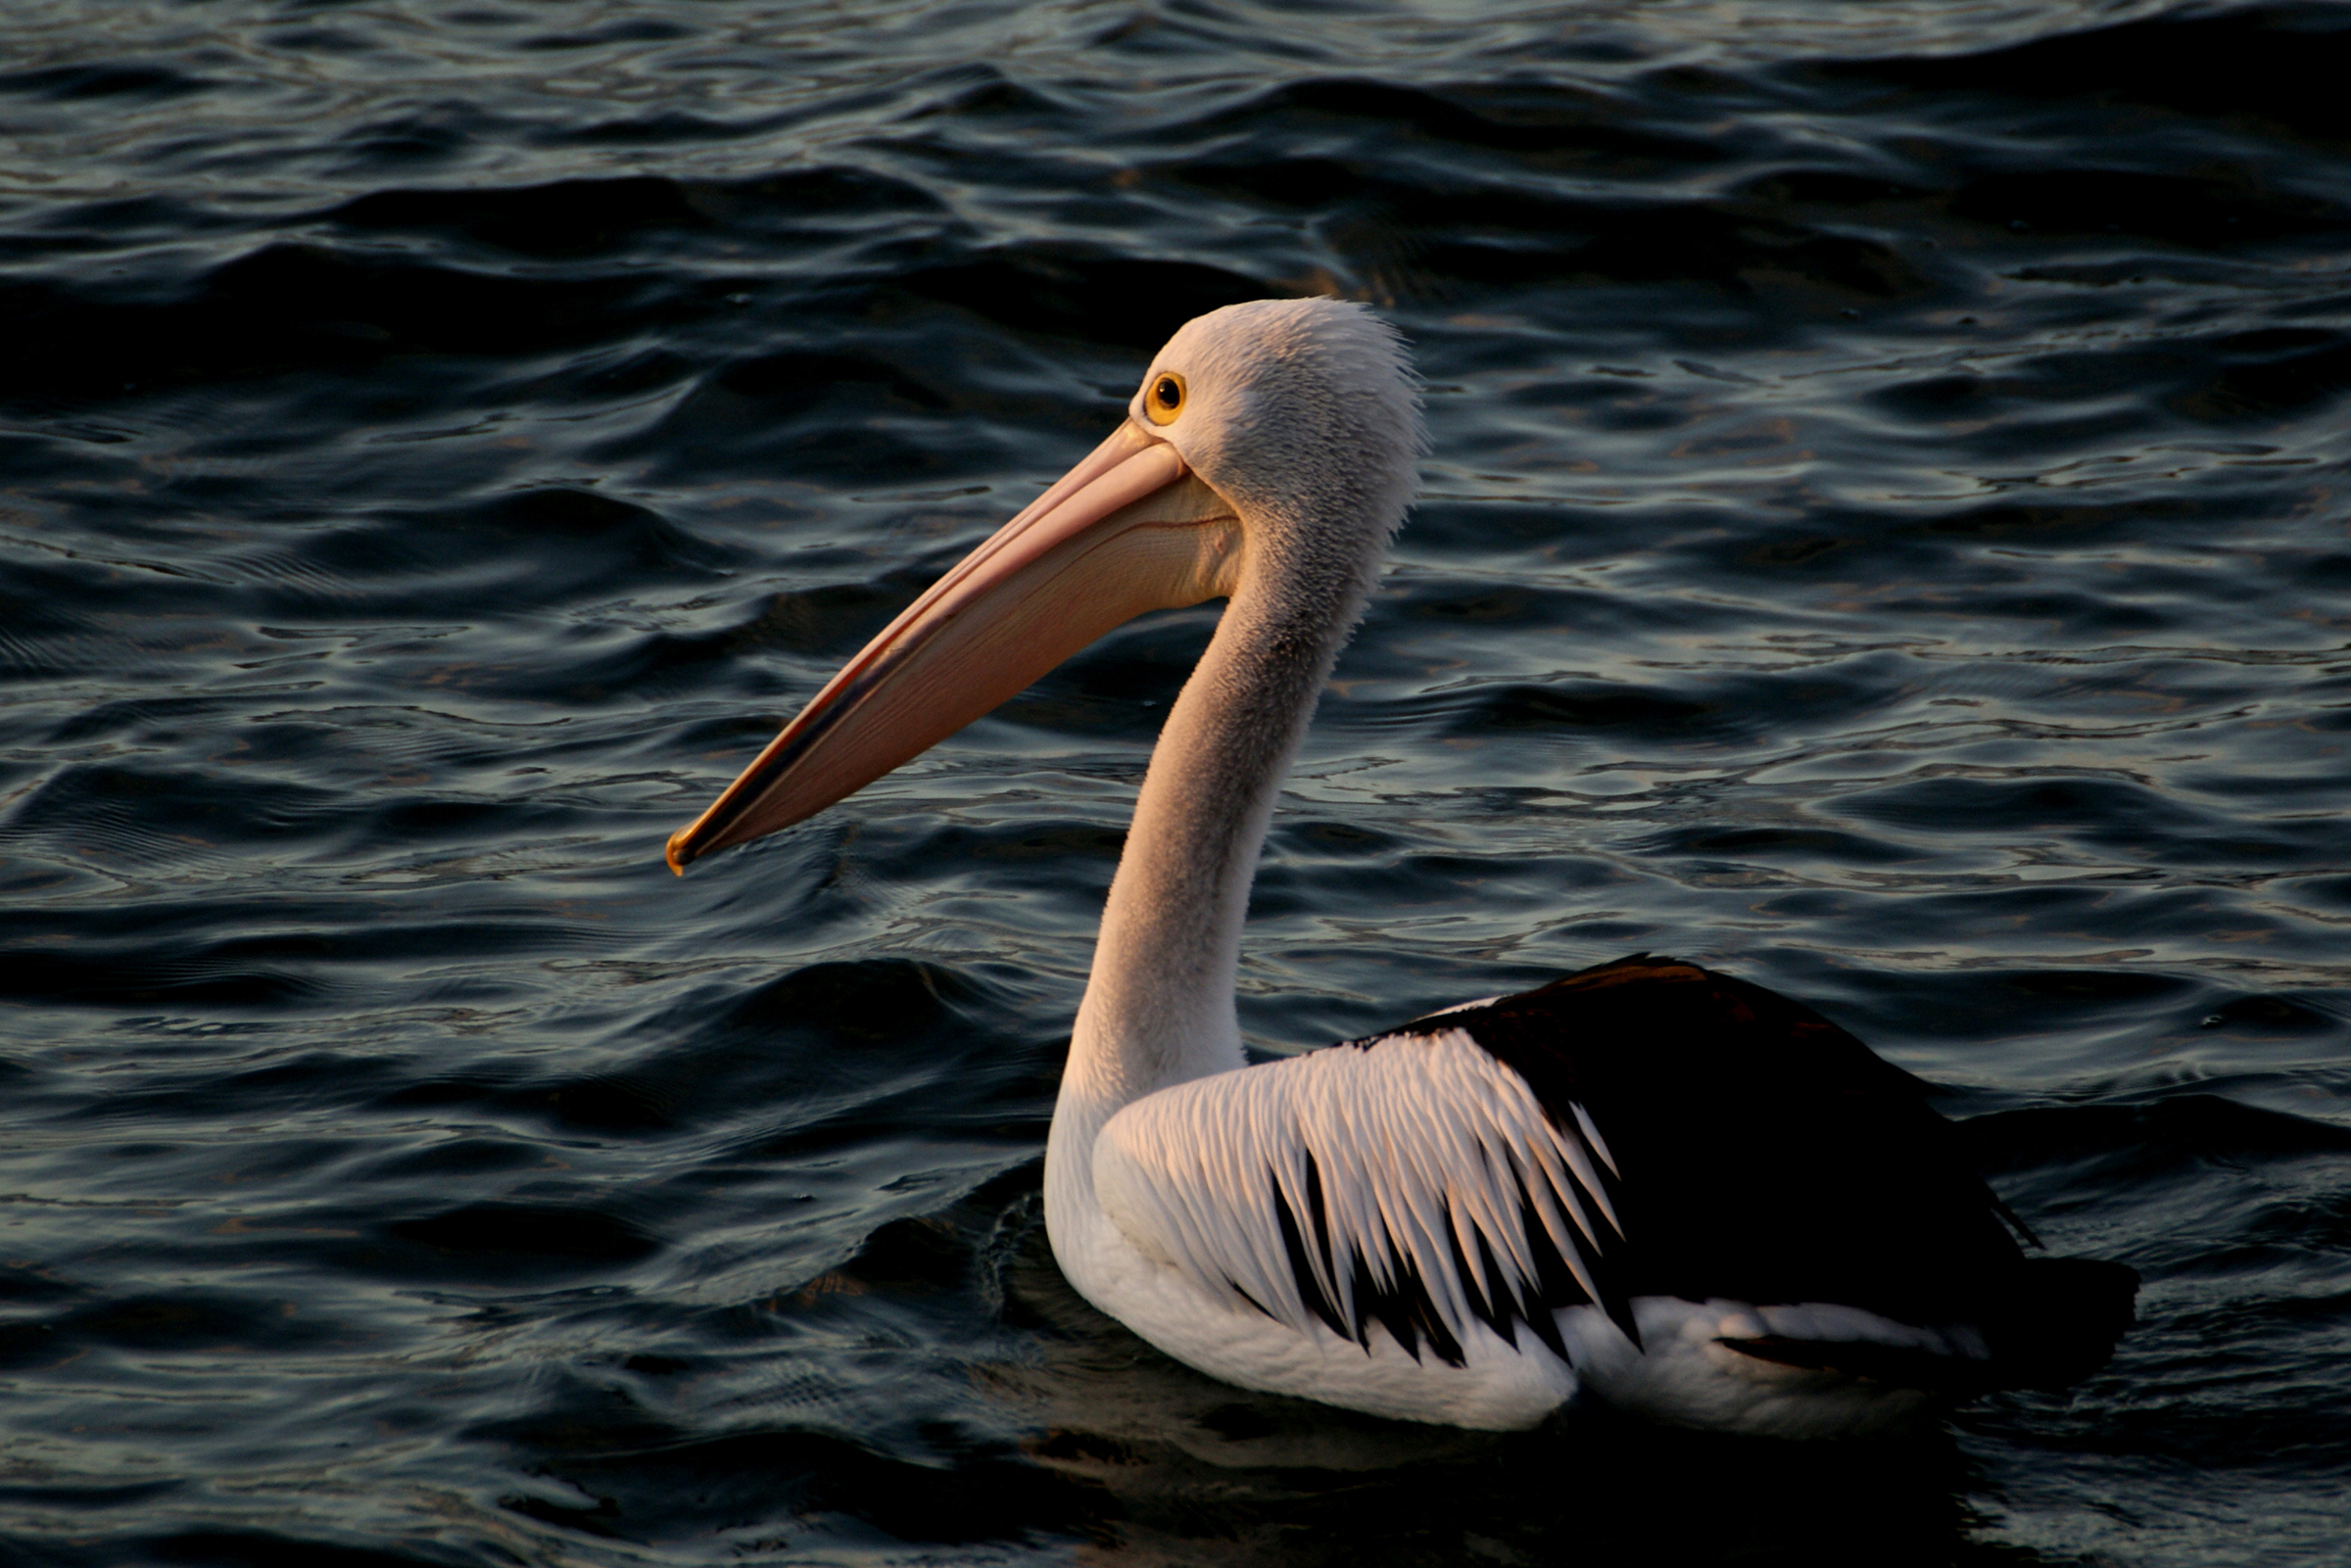
bird, wing, pelican, seabird, beak, fauna, vertebrate, waterbirds, australianbirds, flickrsbestcreatures, pelicans, largebirds, sonydslra300, albatross, pelecaniformes